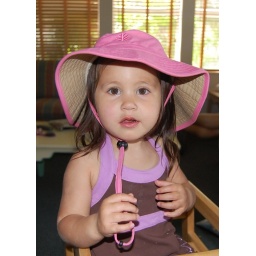
Pretty girl in her hat